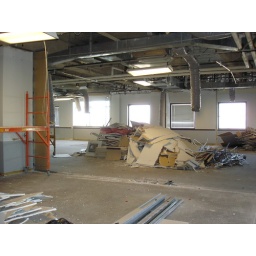
9th floor under construction, the Humana building in Louisville, KY. (1-25-08)